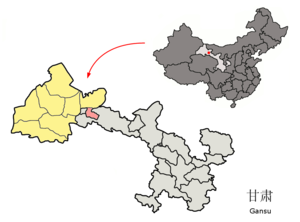
Le district de Suzhou est une subdivision administrative de la province du Gansu en Chine. Il est placé sous la juridiction de la ville-préfecture de Jiuquan.